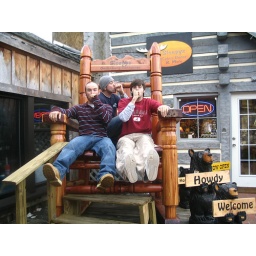
boys in rocking chair